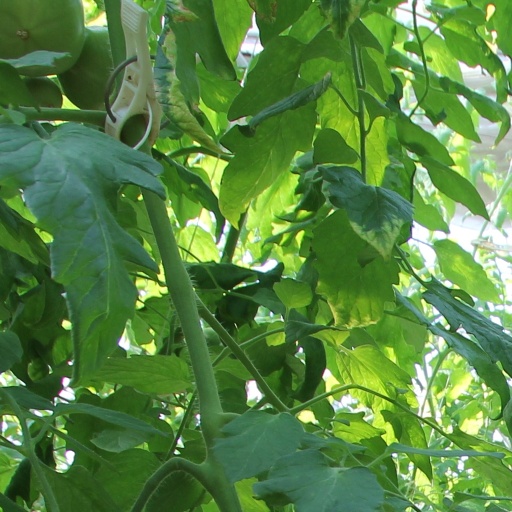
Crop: tomato